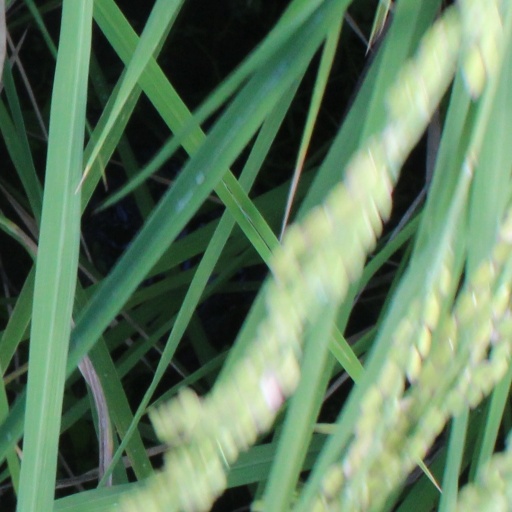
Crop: rice